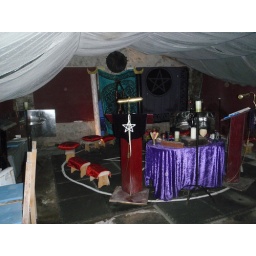
A pagan temple inside of the catacombs under the south street bridge in Edinburgh.